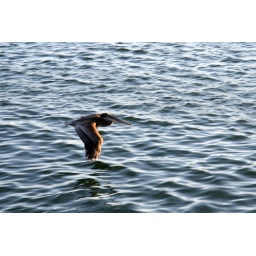
61 - pelican flying low over water